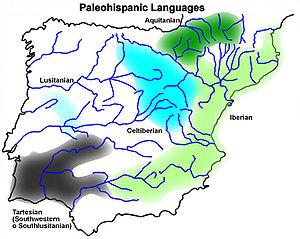
Le lusitain ou lusitanien était une langue paléo-hispanique qui appartenait apparemment à la famille des langues indo-européennes. Sa relation avec les langues italiques ou les langues celtiques de la péninsule ibérique, soit comme cousin, ou en tant que branche différente de l'indo-européen a été débattue, mais il est désormais considéré par la majorité des spécialistes comme une langue indo-européenne distincte des langues celtiques. Il était parlé dans le territoire habité par la tribu des Lusitaniens, du Douro au Tage, région qui recouvrent aujourd'hui principalement le centre du Portugal et une petite frange ouest de l'actuelle Espagne.